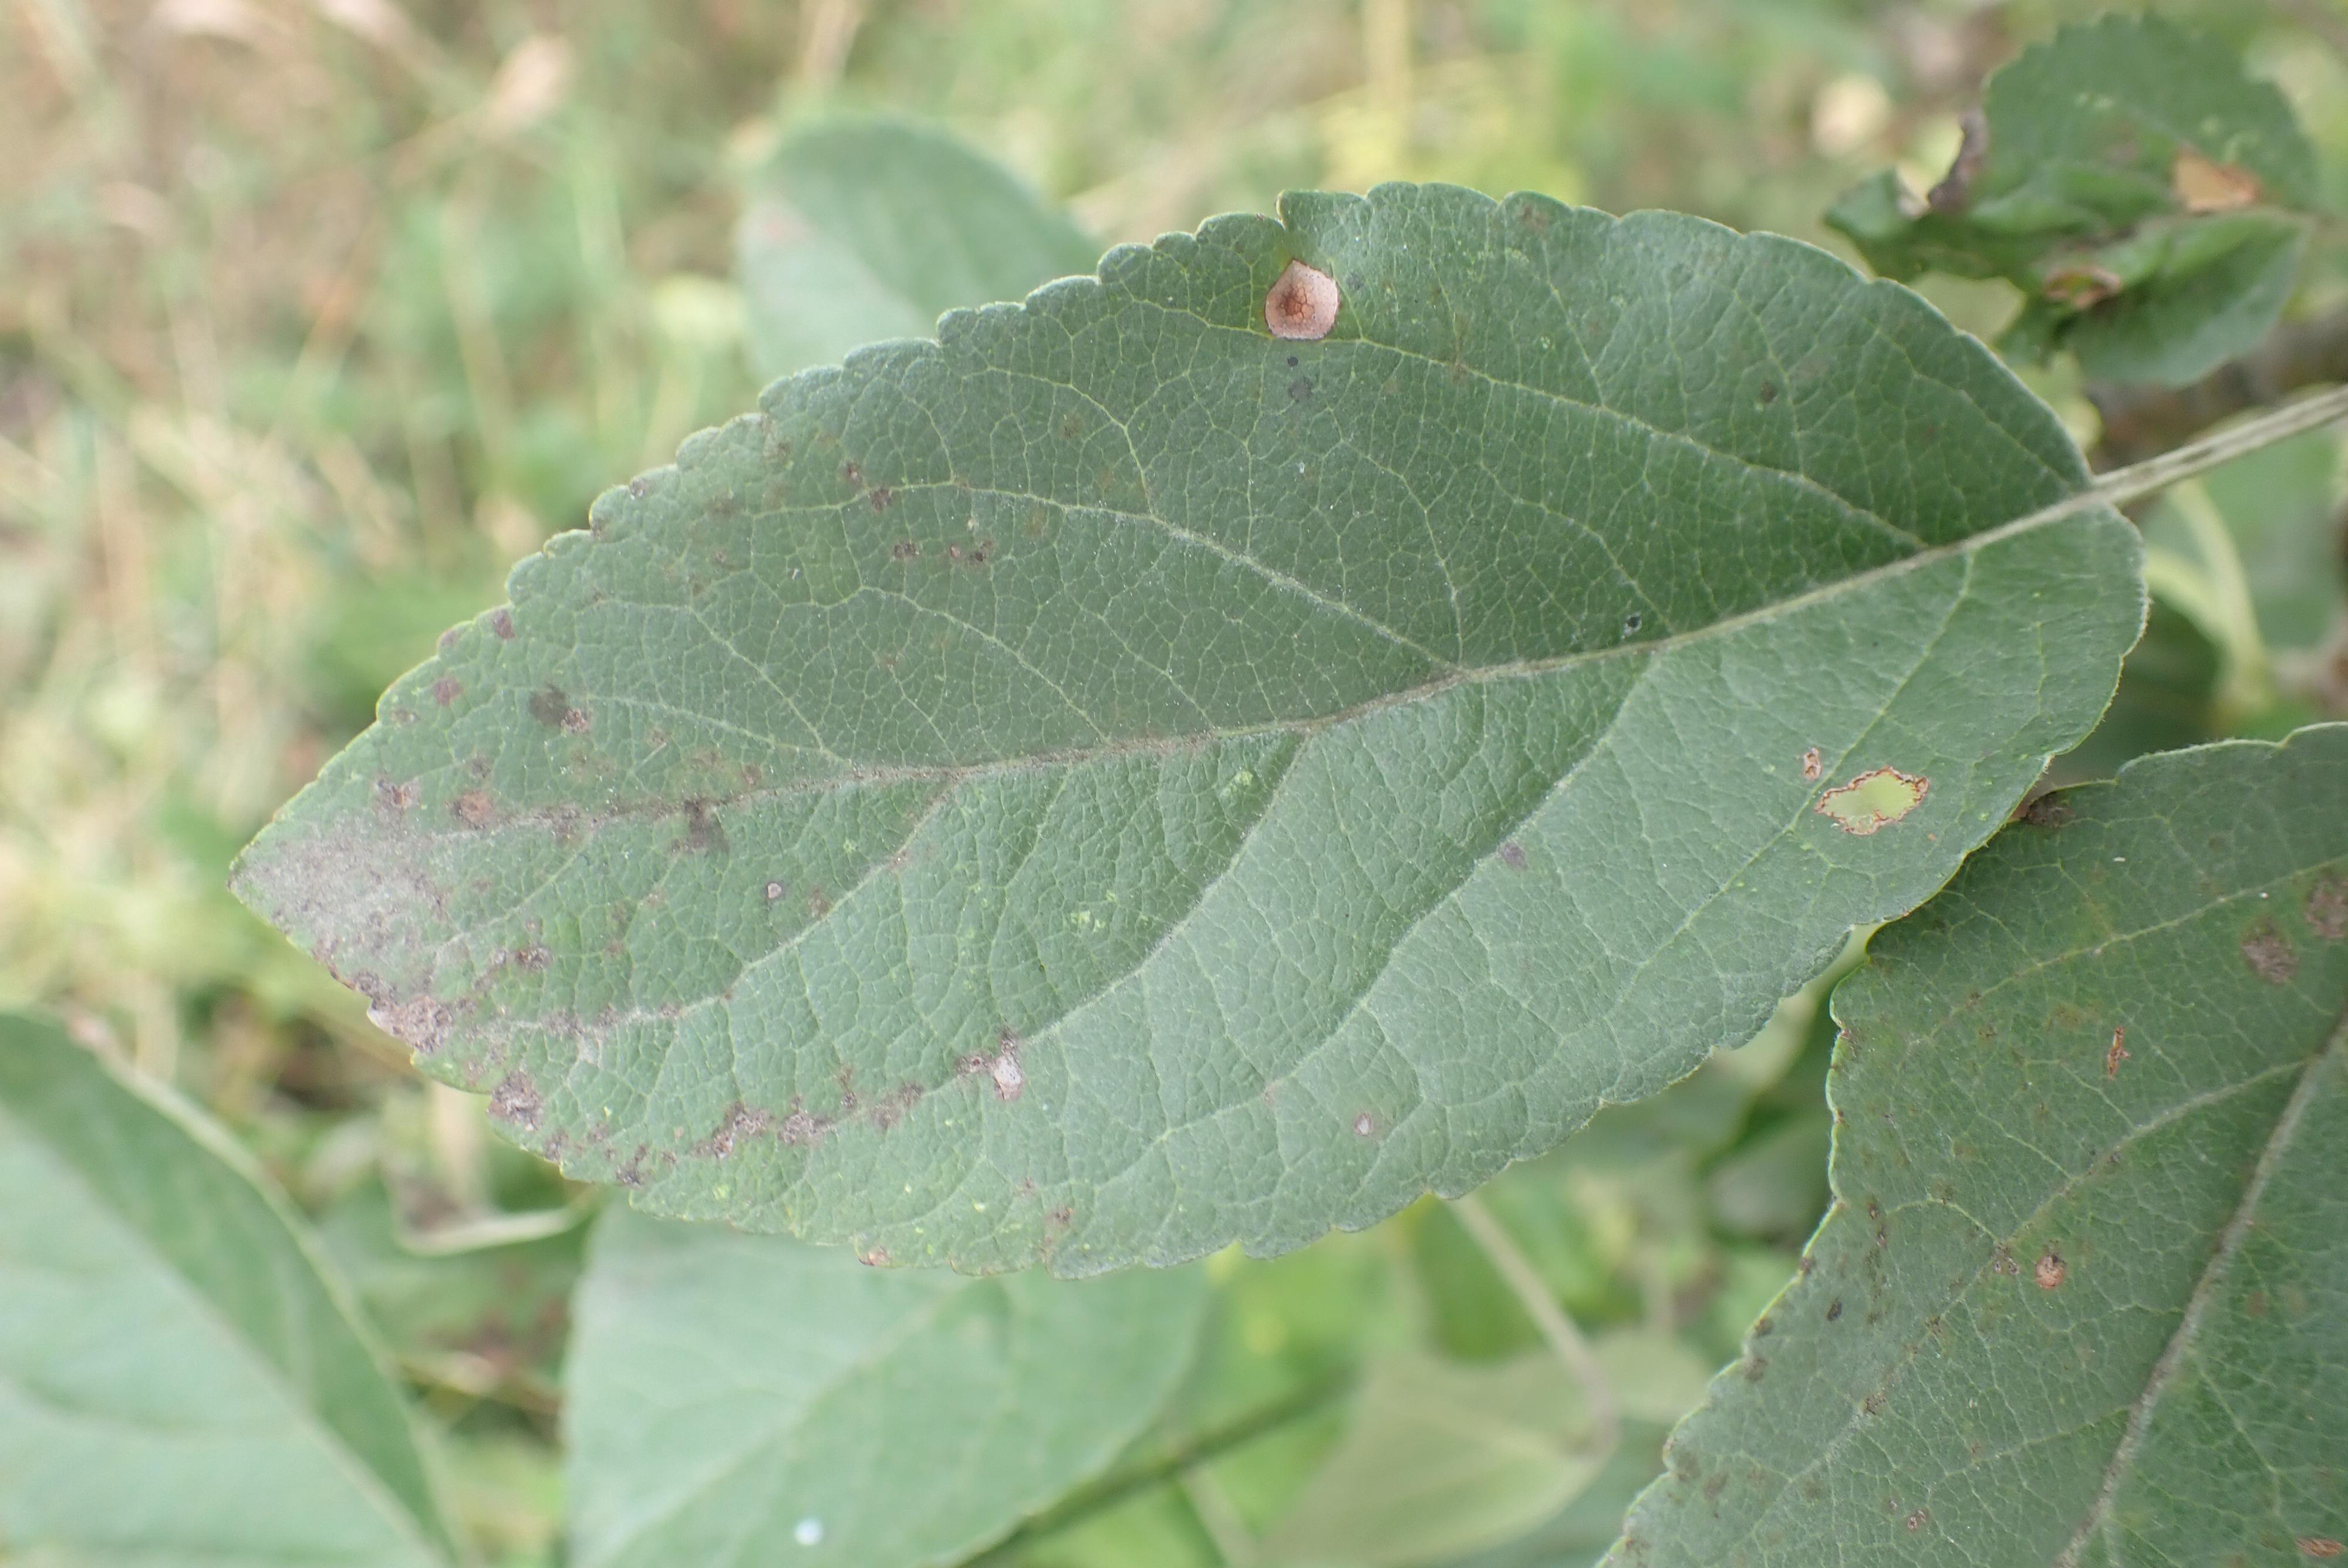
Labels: scab, frog_eye_leaf_spot, complex